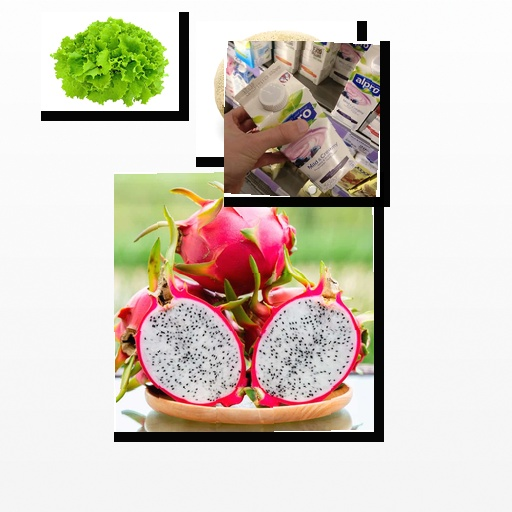
Food items: lettuce, dragon_fruit, cantaloupe, soyghurt